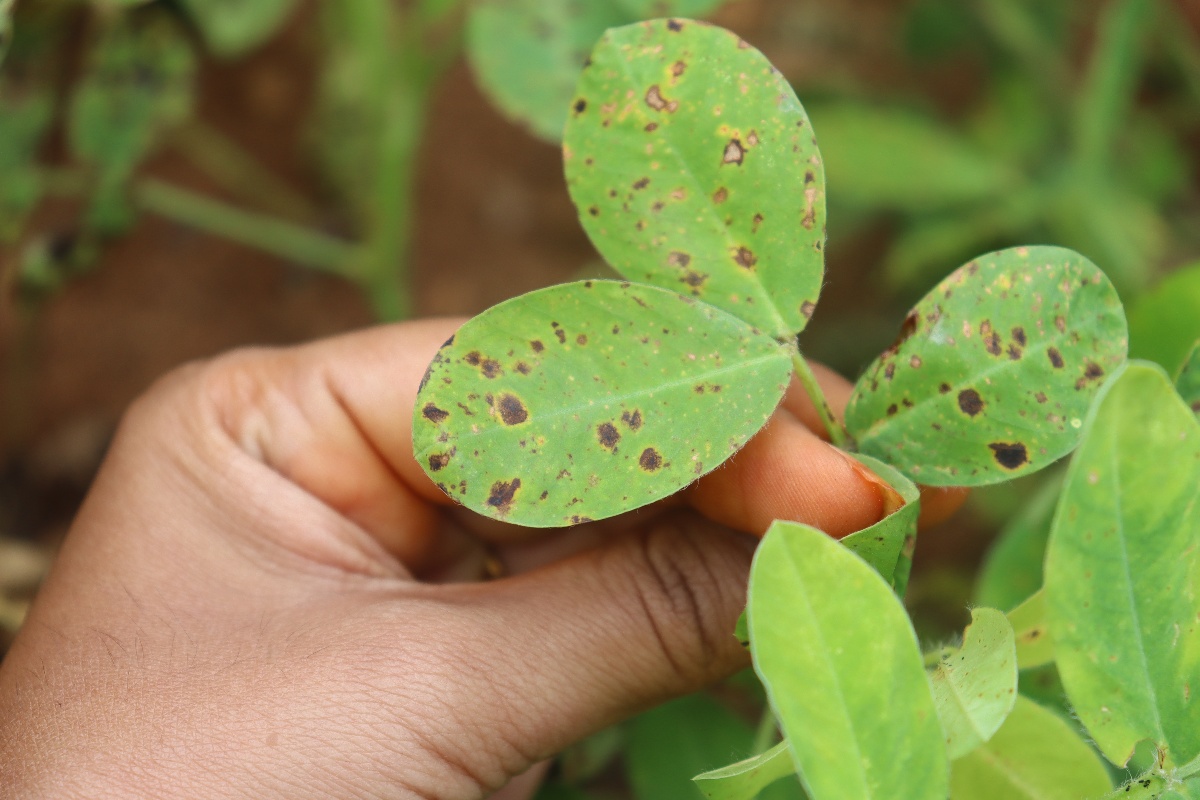
Label: late leaf spot